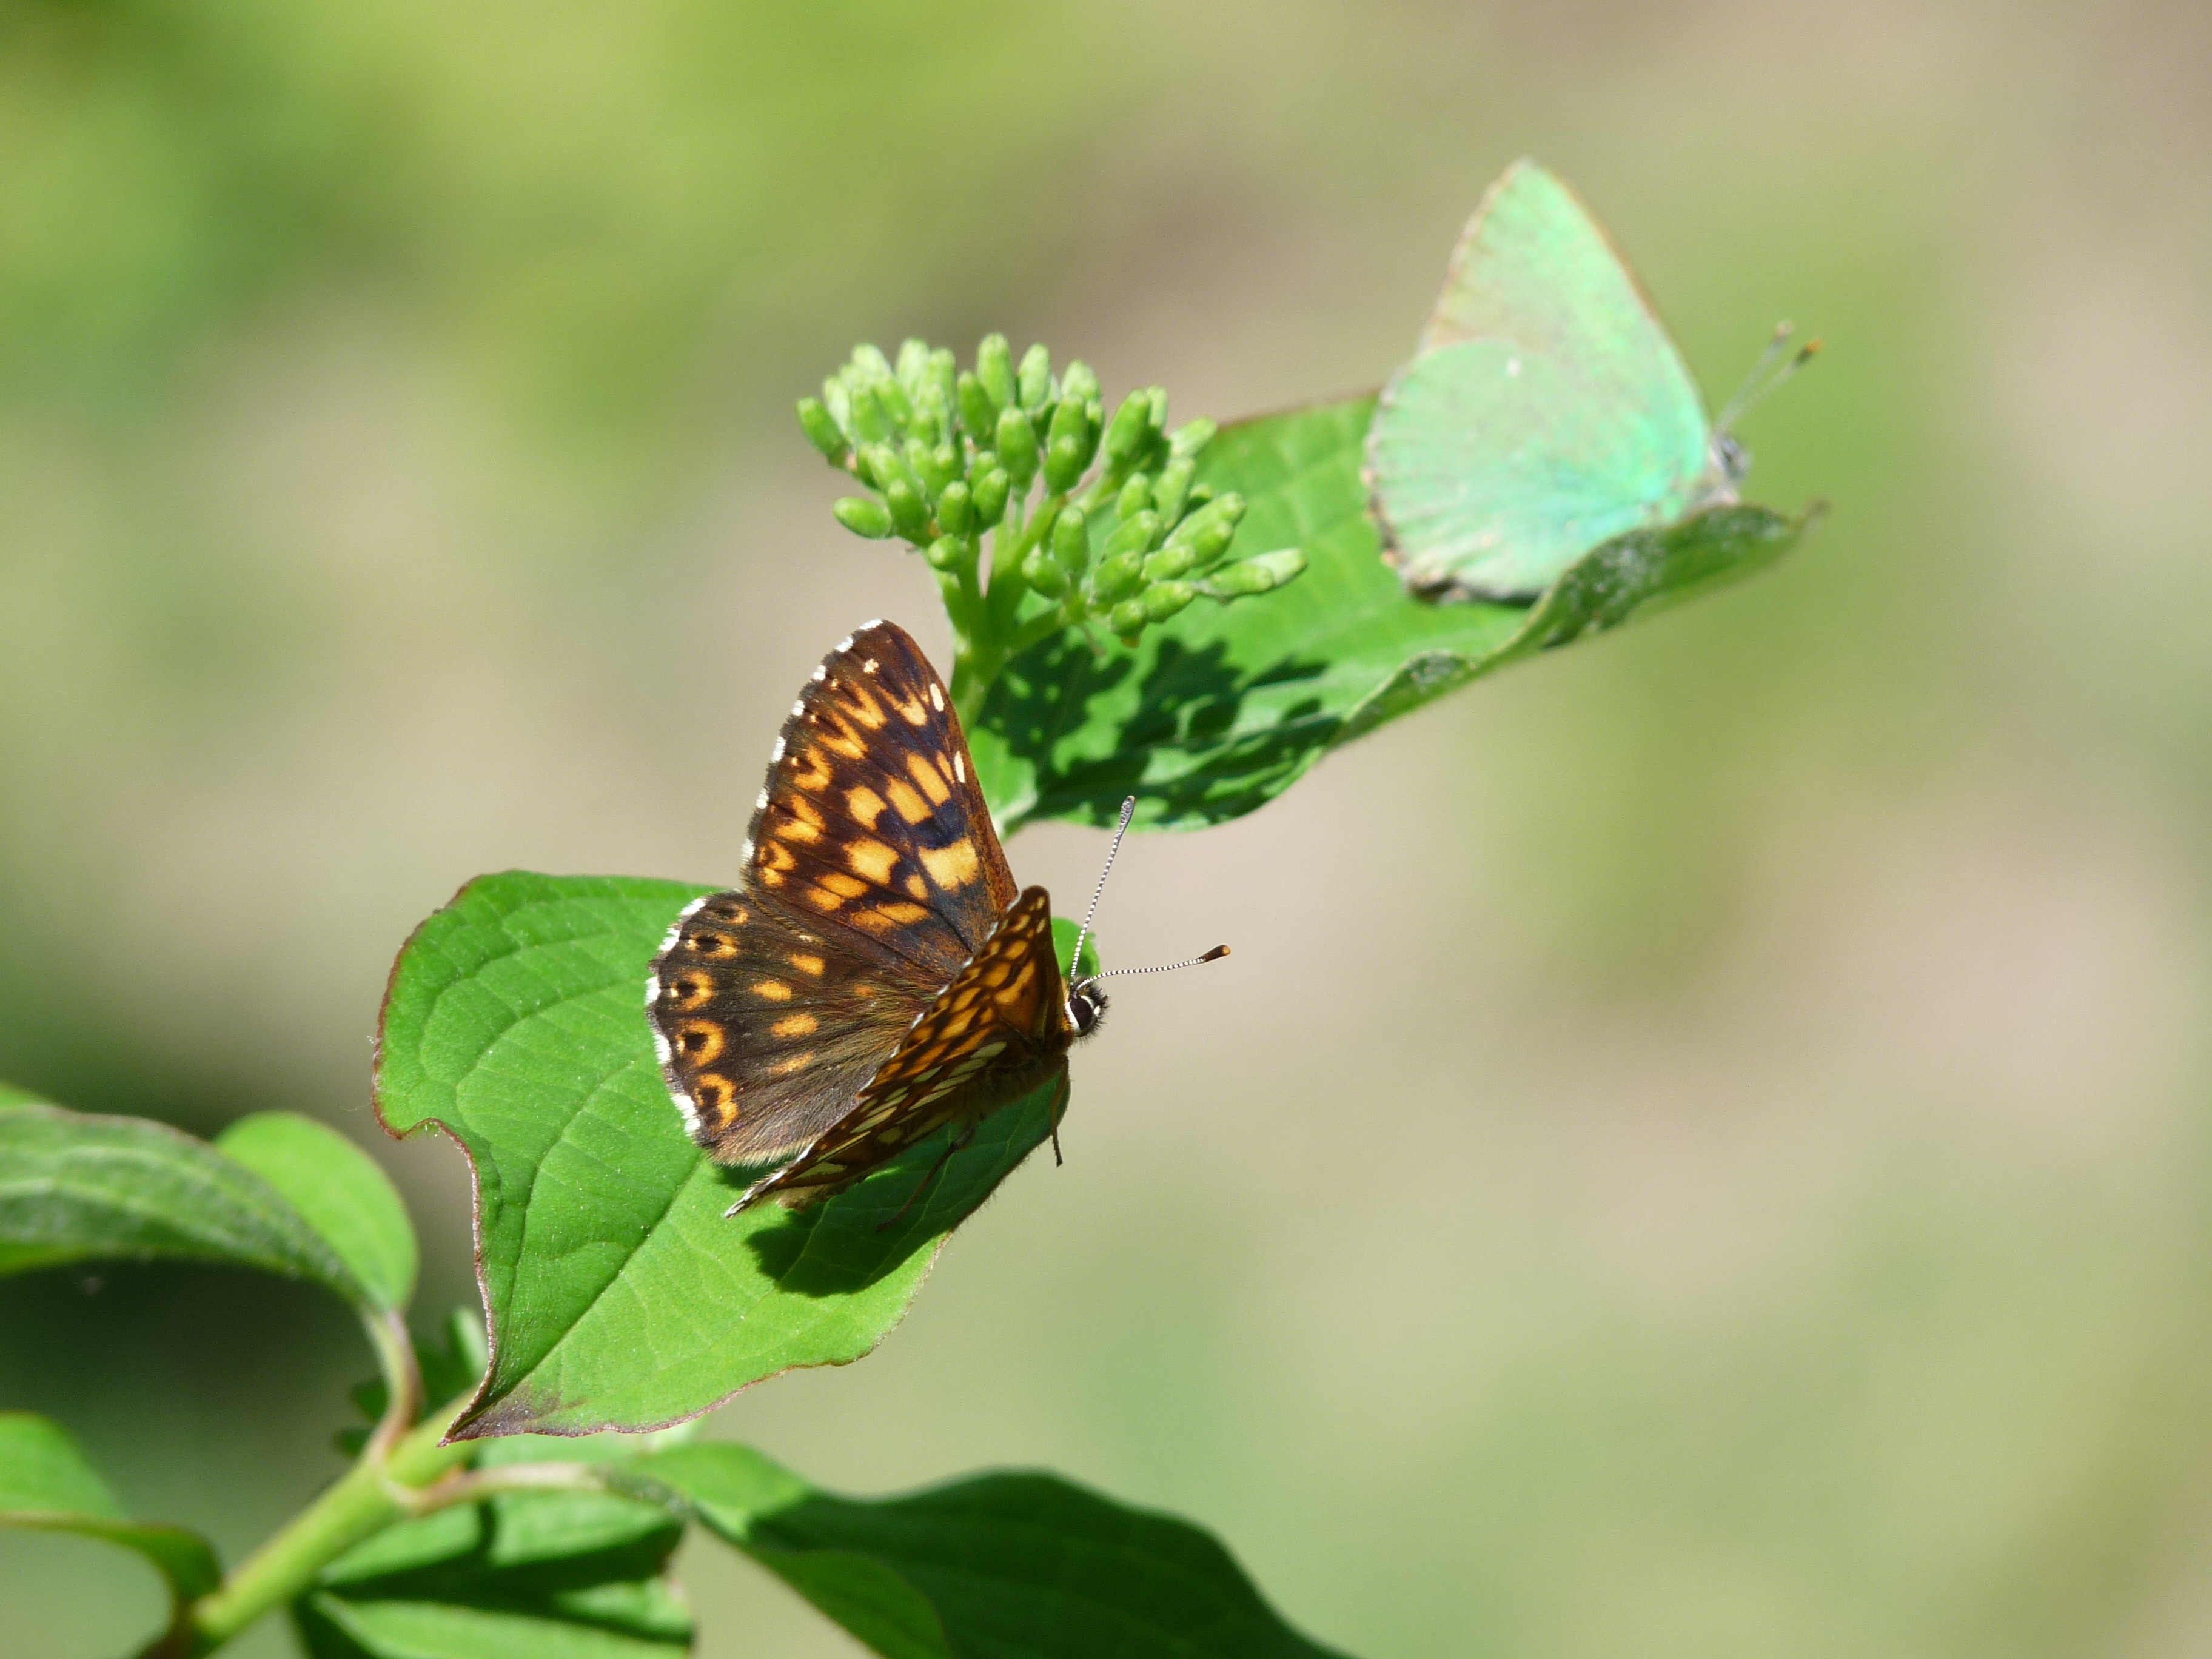
nature, leaf, flower, green, insect, butterfly, fauna, invertebrate, close up, monarch butterfly, nectar, pieridae, macro photography, arthropod, duke of burgundy, territoriality, pollinator, moths and butterflies, lycaenid, brush footed butterfly, colias